William P. Bidelman

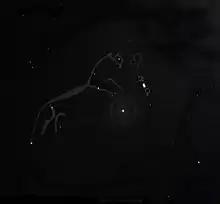
A close conjunction of Venus and Jupiter in Leo in July 2015 gave a suggestion of the conjunctions in 3 and 2 BC which Bidelman argued were a plausible explanation for the biblical Star of Bethlehem.

In 1976, Bidelman headed an IAU working group on the proper designation for astronomical objects. At a 1978 symposium discussion following a paper Bidelman stated he wanted to make a slightly off-topic point about nomenclature, and asked whether the star under discussion, VI Cyg #5 is the same star as BD+40° 4220. Informed it is and another one of its names is V729 Cyg, Bidelman responded, "Well, I'd like to say, as a member of an IAU Commission concerned with such things, that one should adopt a consistent labeling for a star". After being seconded by Underhill, he added: "We don't all have encyclopedic memories".